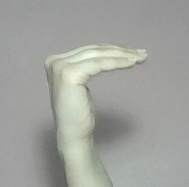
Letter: haa